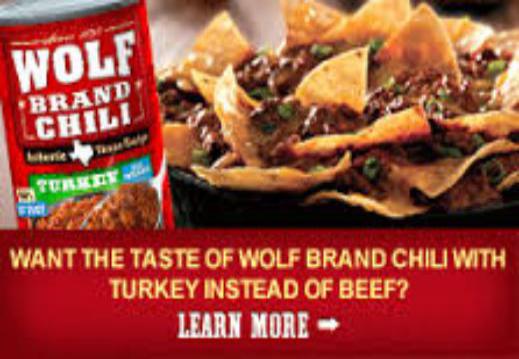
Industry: Food